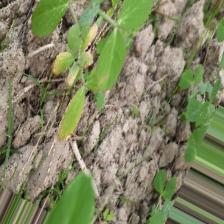
Label: Ascochyta blight